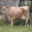
Label: cattle